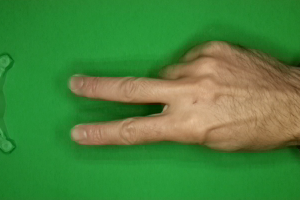
Label: scissors